Lateral pass

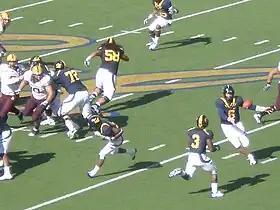
A pitch to a receiver

Unlike a forward pass, if a backward pass hits the ground or an official, play continues and, as with a fumble, a backward pass that has hit the ground may be recovered and advanced by either team. Backward passes can also be intercepted. A lateral may be underhand or overhand as long as the ball is not advanced in the pass.